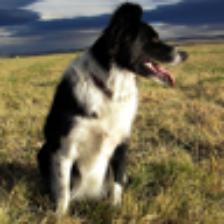
Label: NonHuman